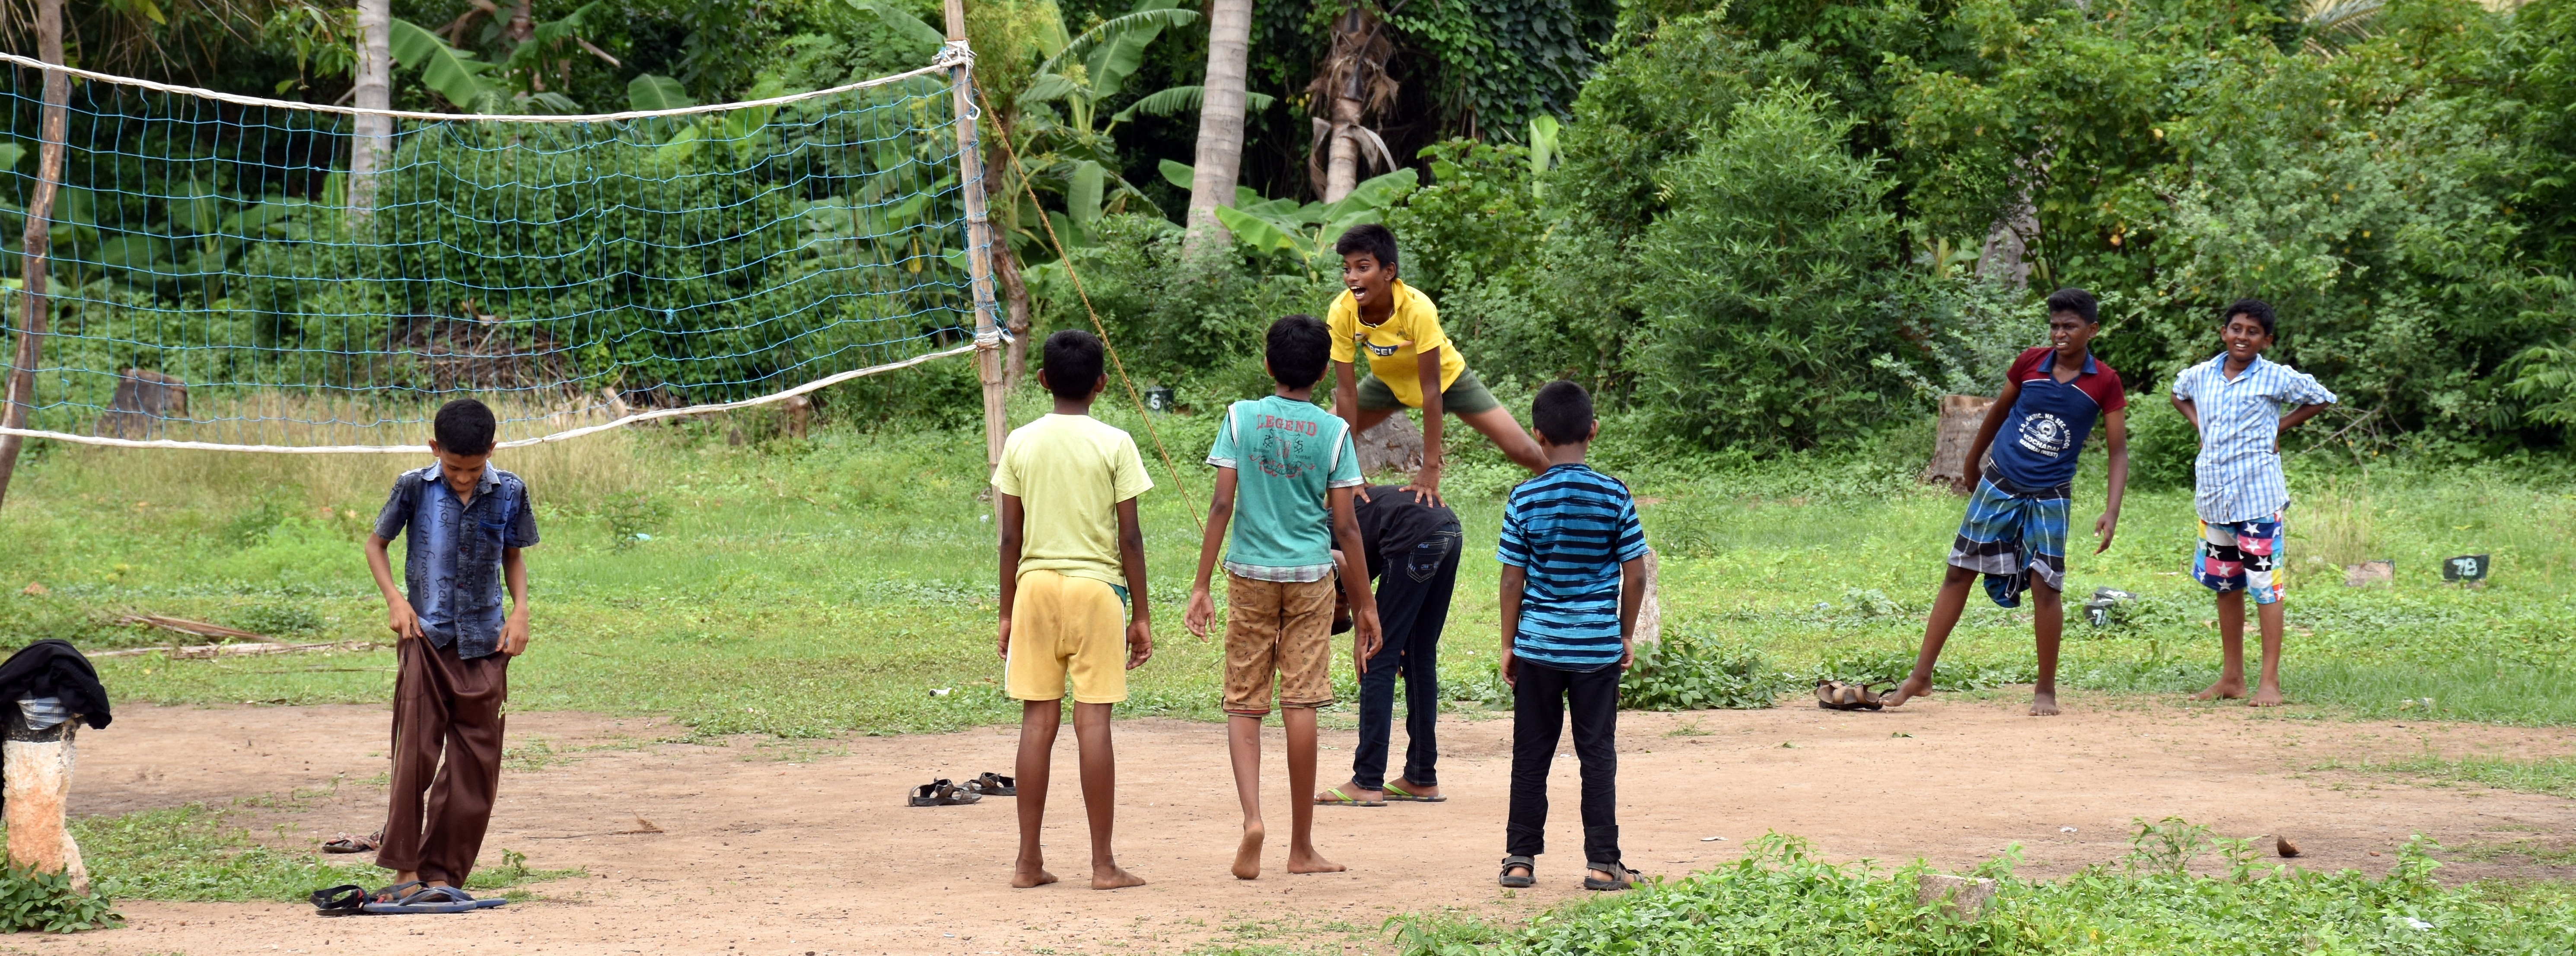
walking, people, game, adventure, country, village, rural, community, leisure, kids, traditional, pachakudirai